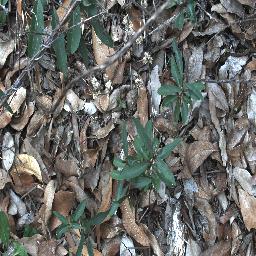
Label: rubber_vine